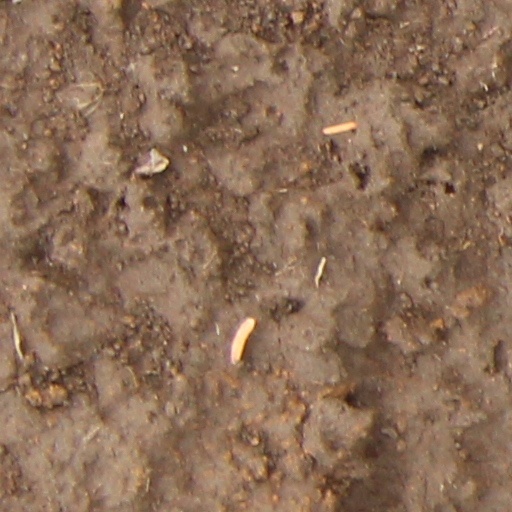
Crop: wheat